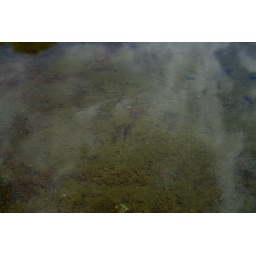
Small lizard in Mirror Lake. One of many in the lake along with tiny fish and ducks.